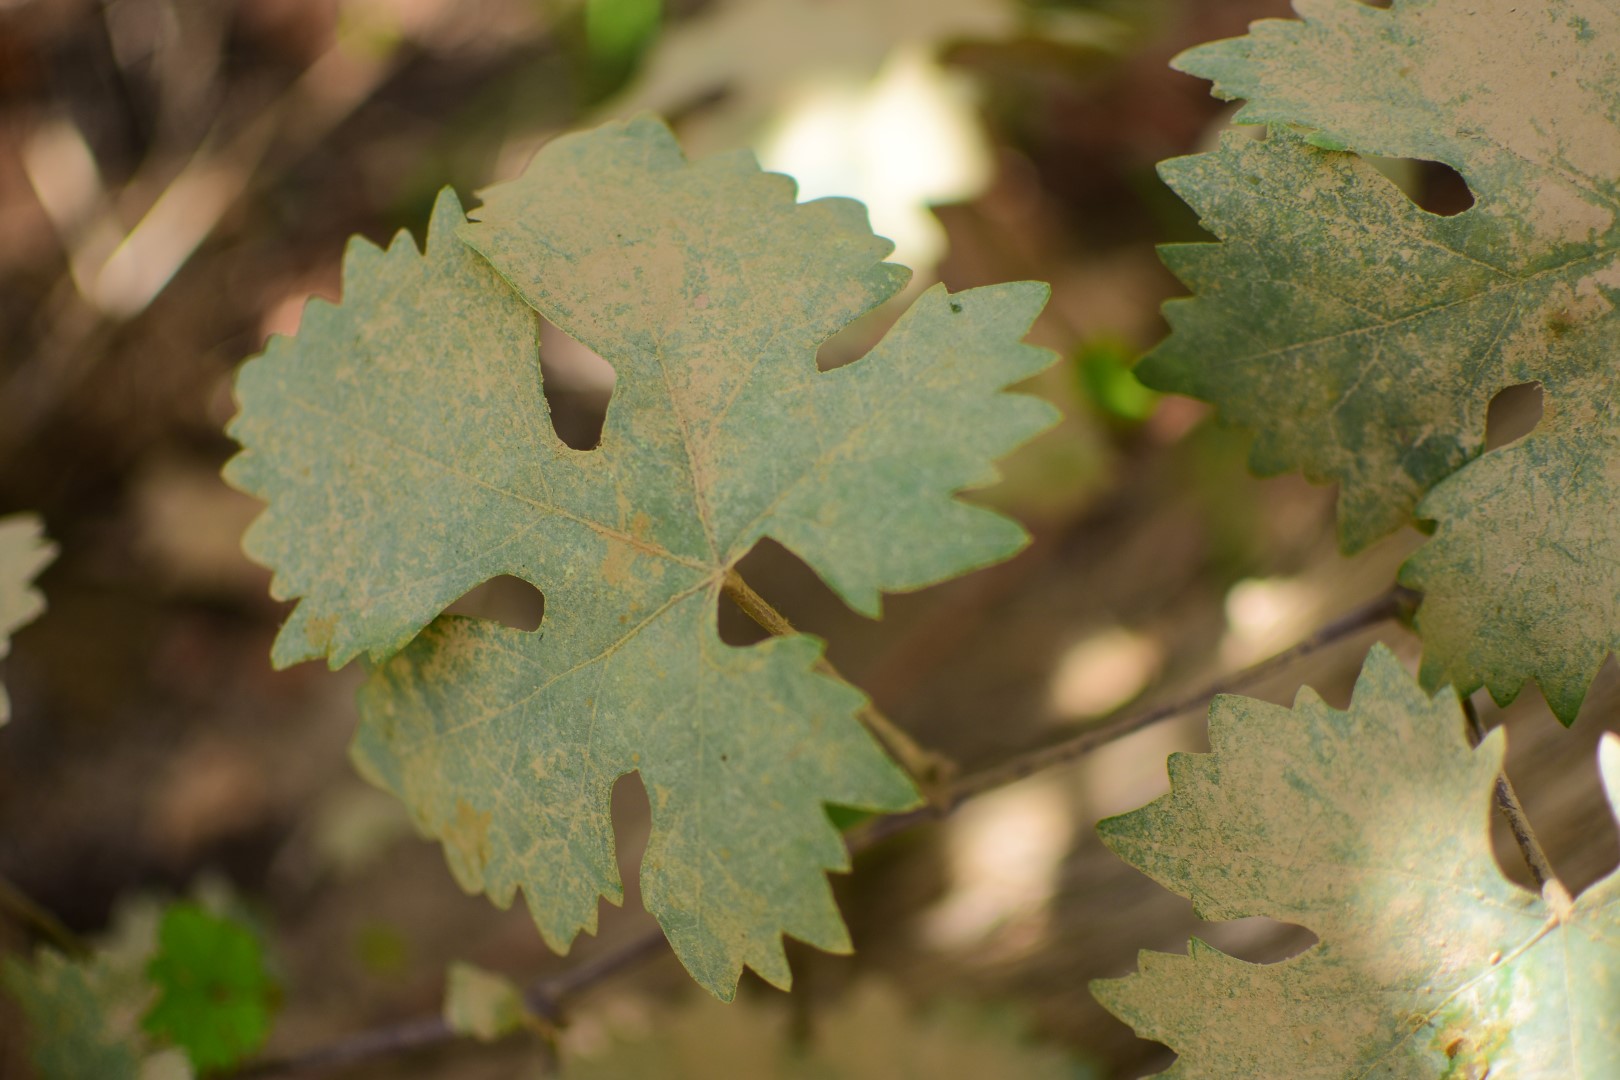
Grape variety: Shdah